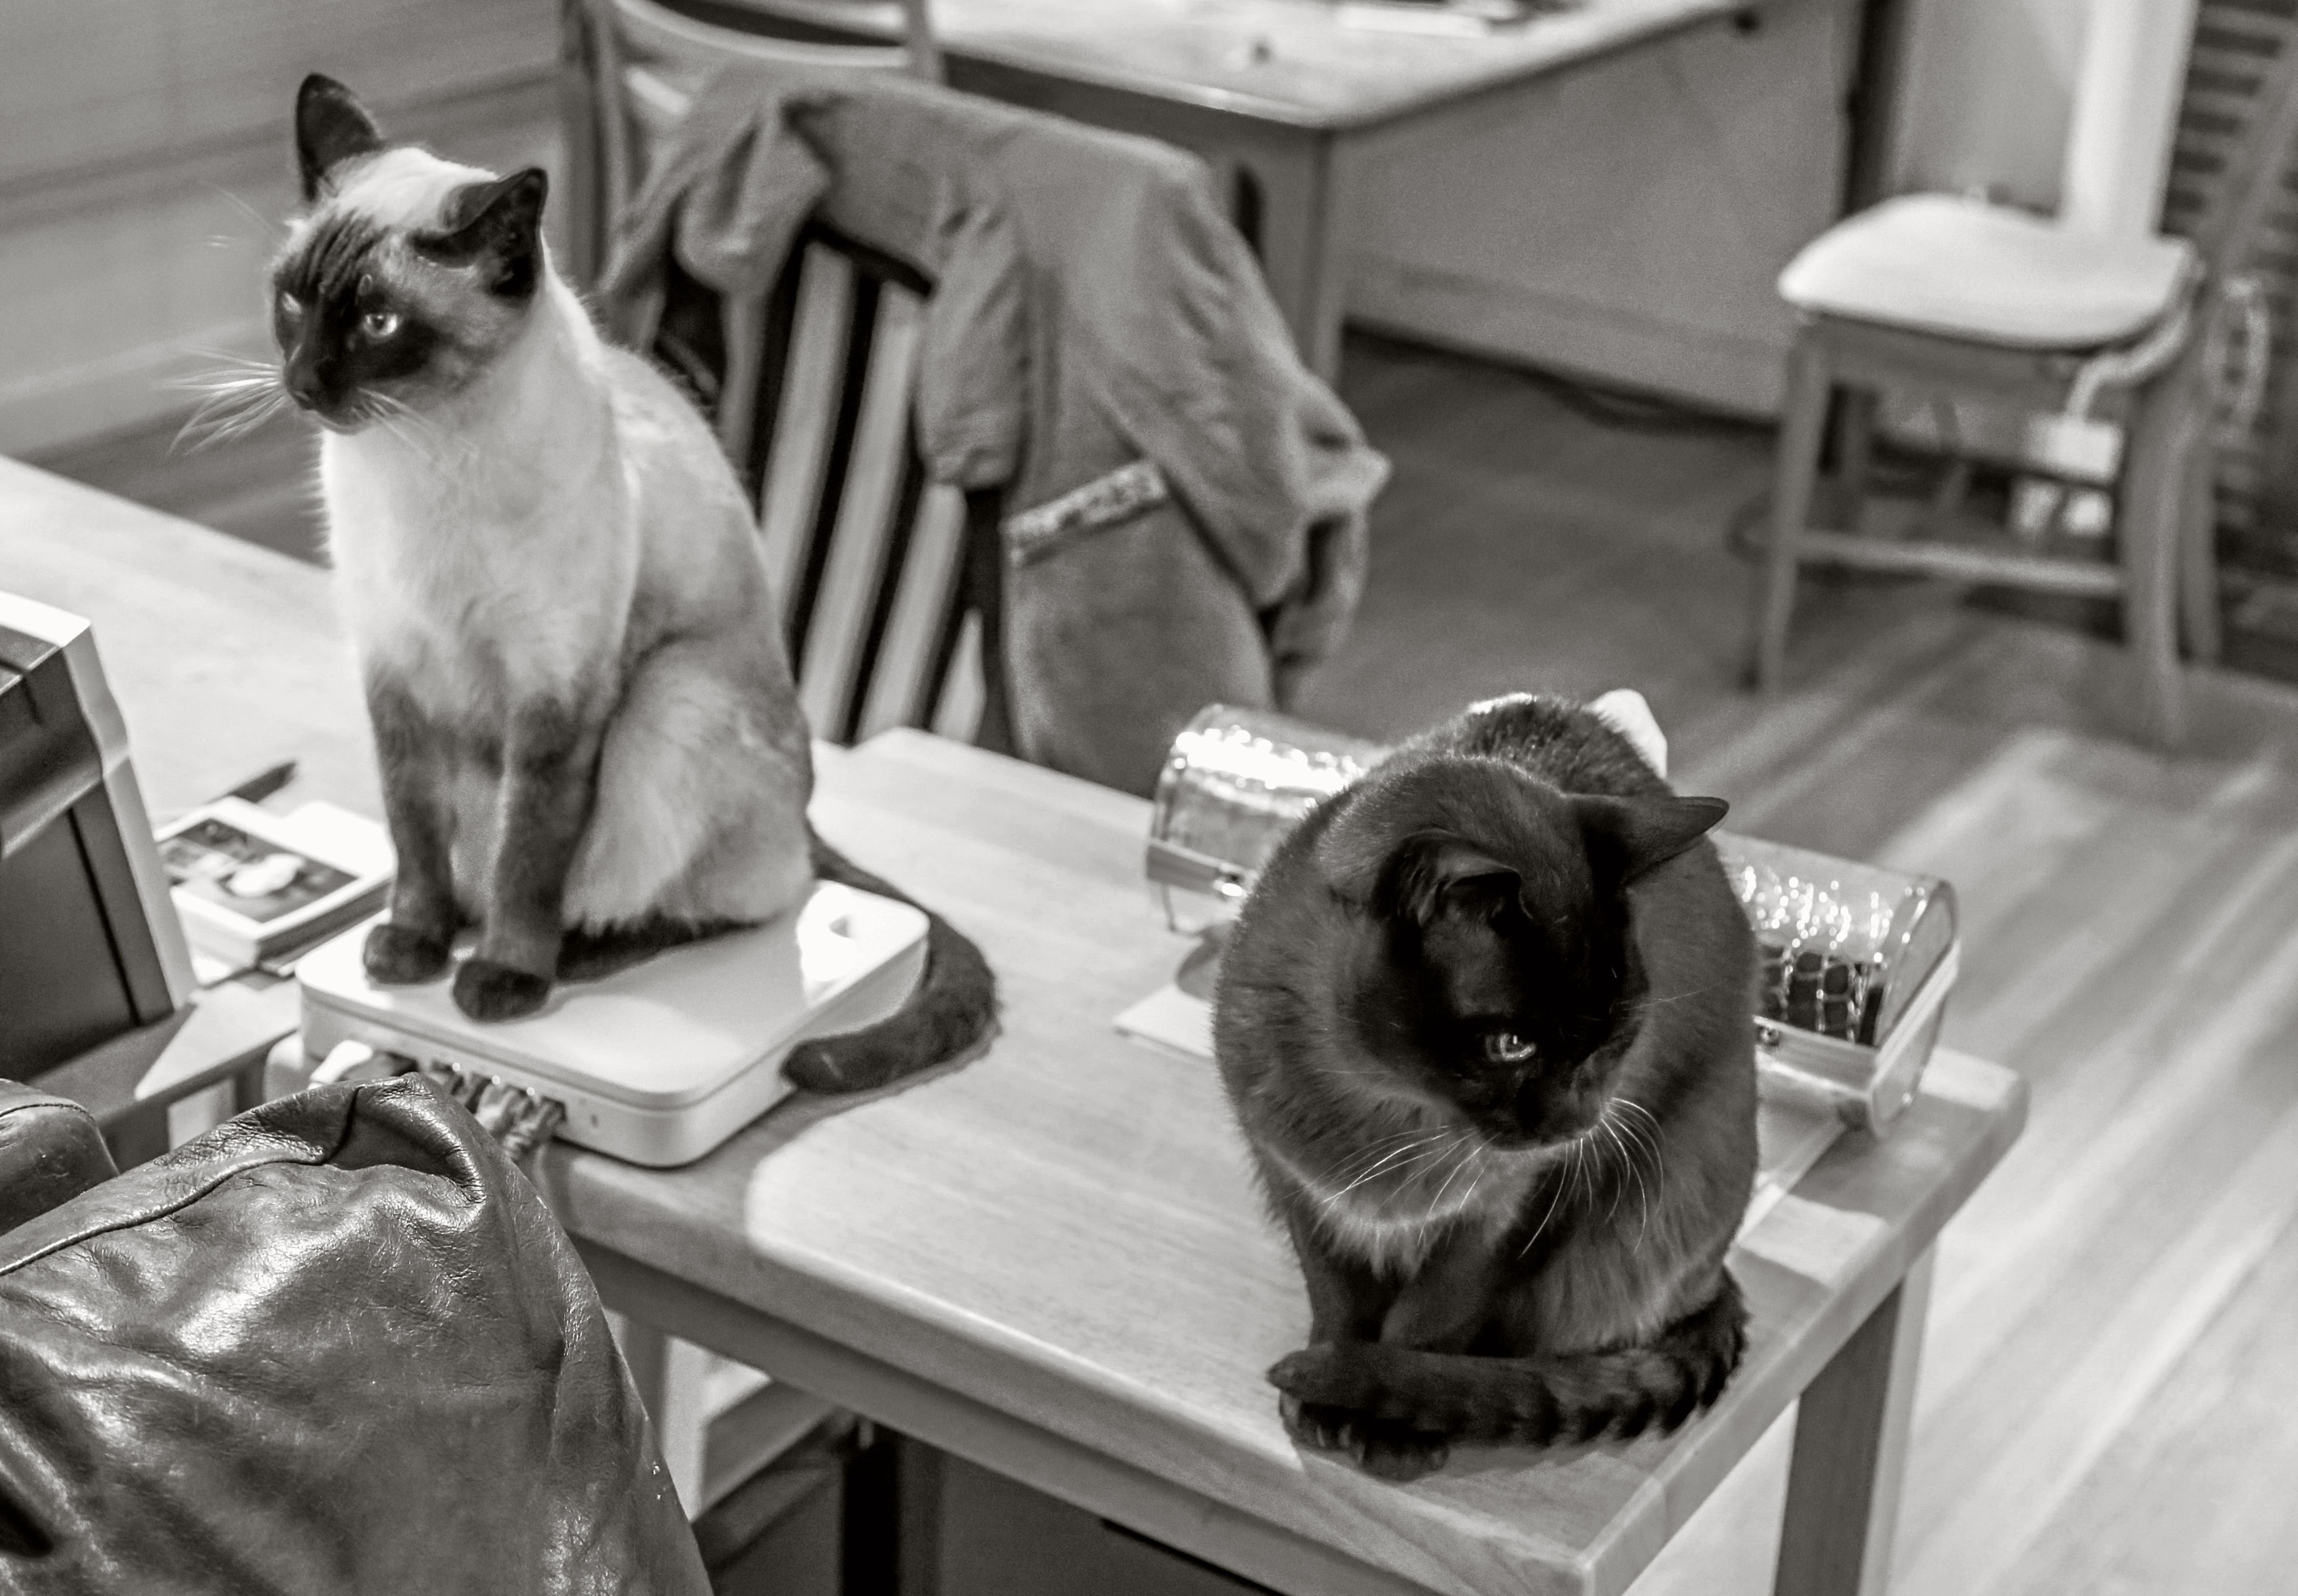
black and white, white, cat, mammal, black, monochrome, cool image, chat, siamese, burmese, monochrome photography, small to medium sized cats, cat like mammal